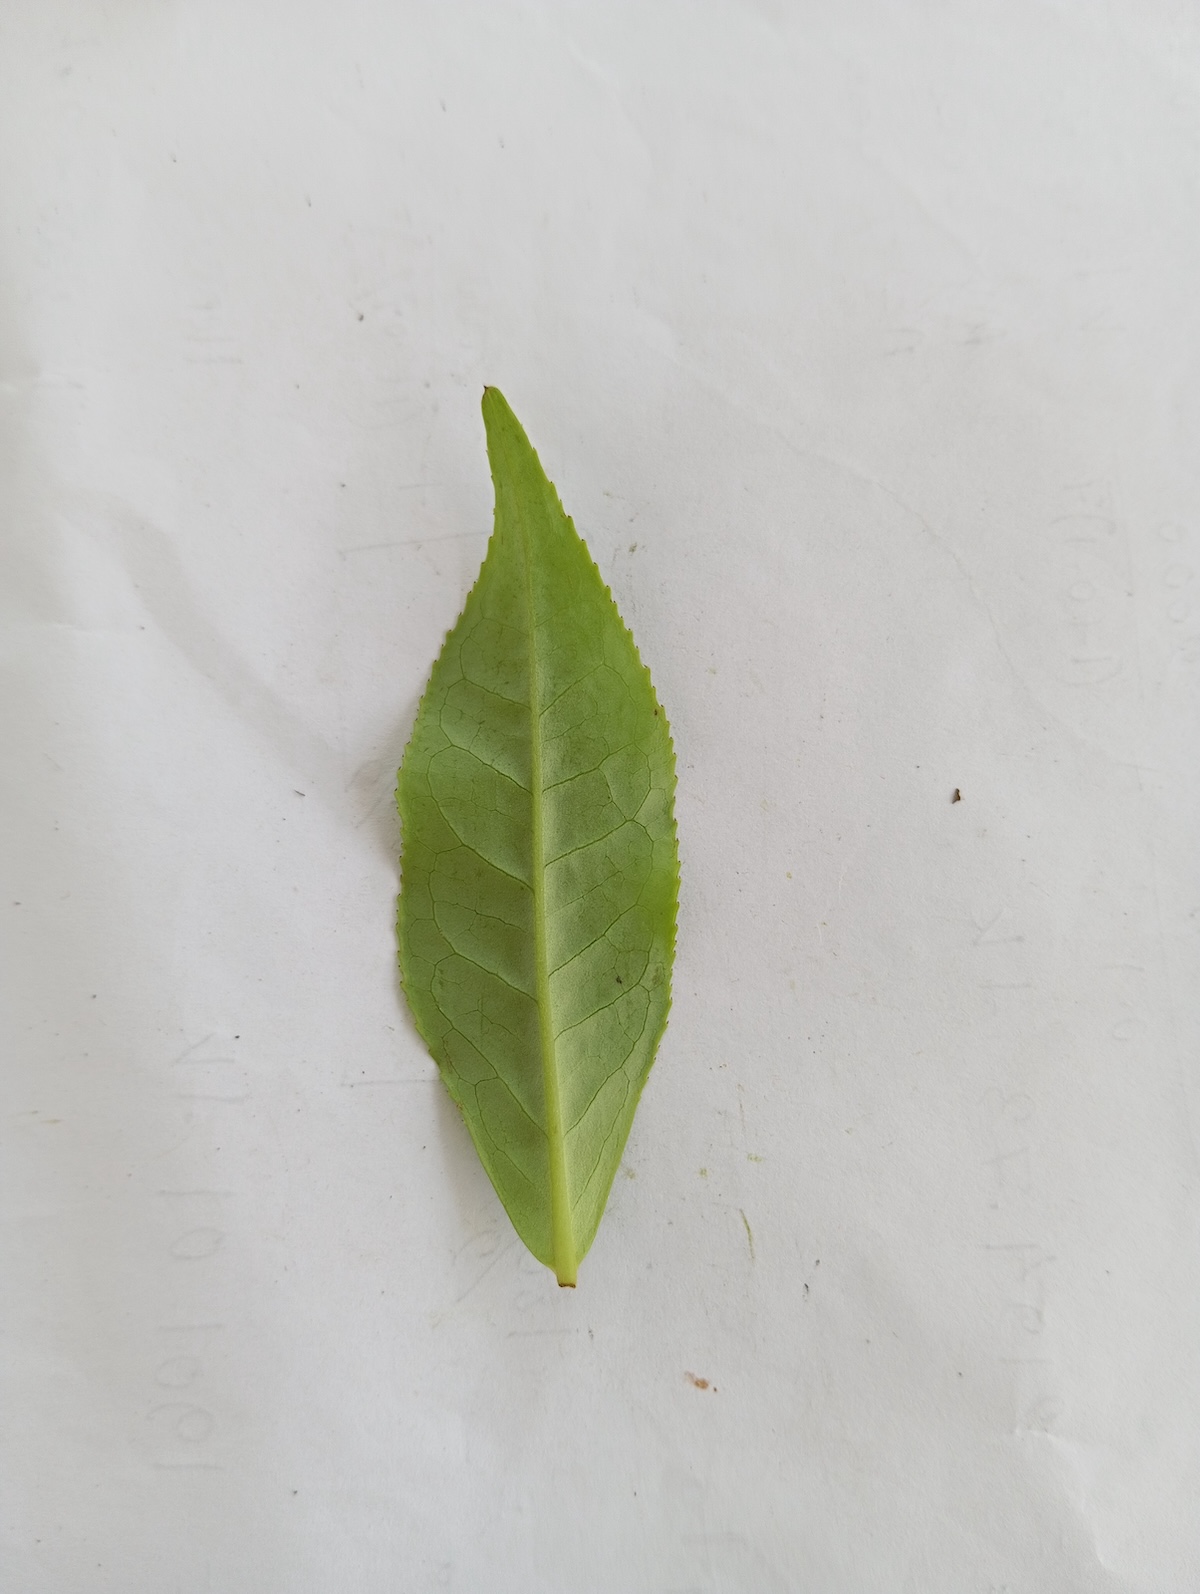
Label: Healthy leaf